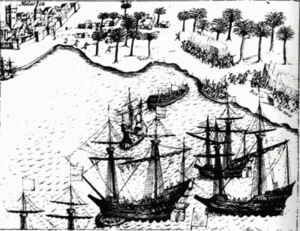
Cornelis Matelief, est un amiral néerlandais qui participe à l'établissement du pouvoir hollandais en Asie du Sud-Est au début du XVIIᵉ siècle.
1606 est une année commune commençant un dimanche.